Lloyd Brazil

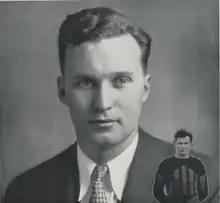
Brazil from 1929 U. of D. yearbook

Francis Lloyd Brazil (April 24, 1906 – April 3, 1965) was an American athlete, coach and athletic director at the University of Detroit for 38 years. He played halfback for the University of Detroit football team from 1927 to 1929 and was selected as an All-American in 1928 and 1929. After graduating, he remained at the University of Detroit and spent his entire professional career there. He served as the head coach of the baseball and basketball teams, assistant coach of the football team, and director of athletics. He was inducted into the Michigan Sports Hall of Fame in 1961 and the University of Detroit Titans Hall of Fame in 1977.